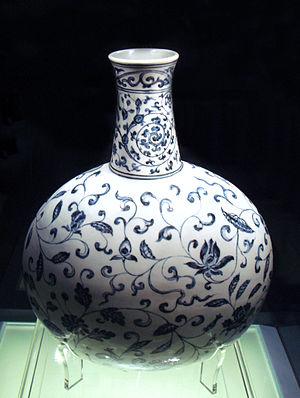
Une céramique est un objet en argile cuite. La céramique est le matériau, ou bien la technique qui permet de le confectionner. Par extension, de nombreux matériaux contemporains non métalliques et inorganiques entrent dans le champ des céramiques techniques.